Answer in natural language. Which point is closer to the camera taking this photo, point B  or point C? Choose between the following options: B or C
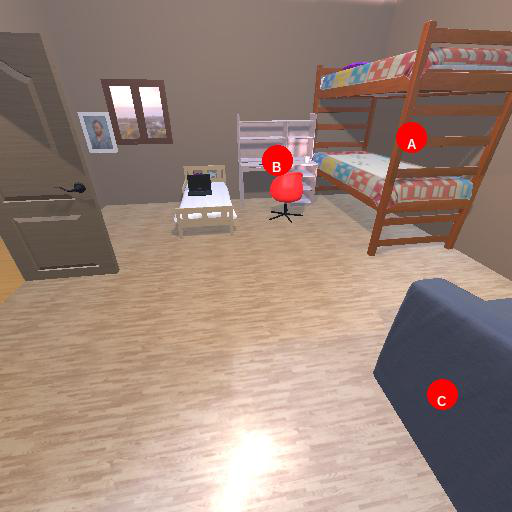
<answer>C</answer>